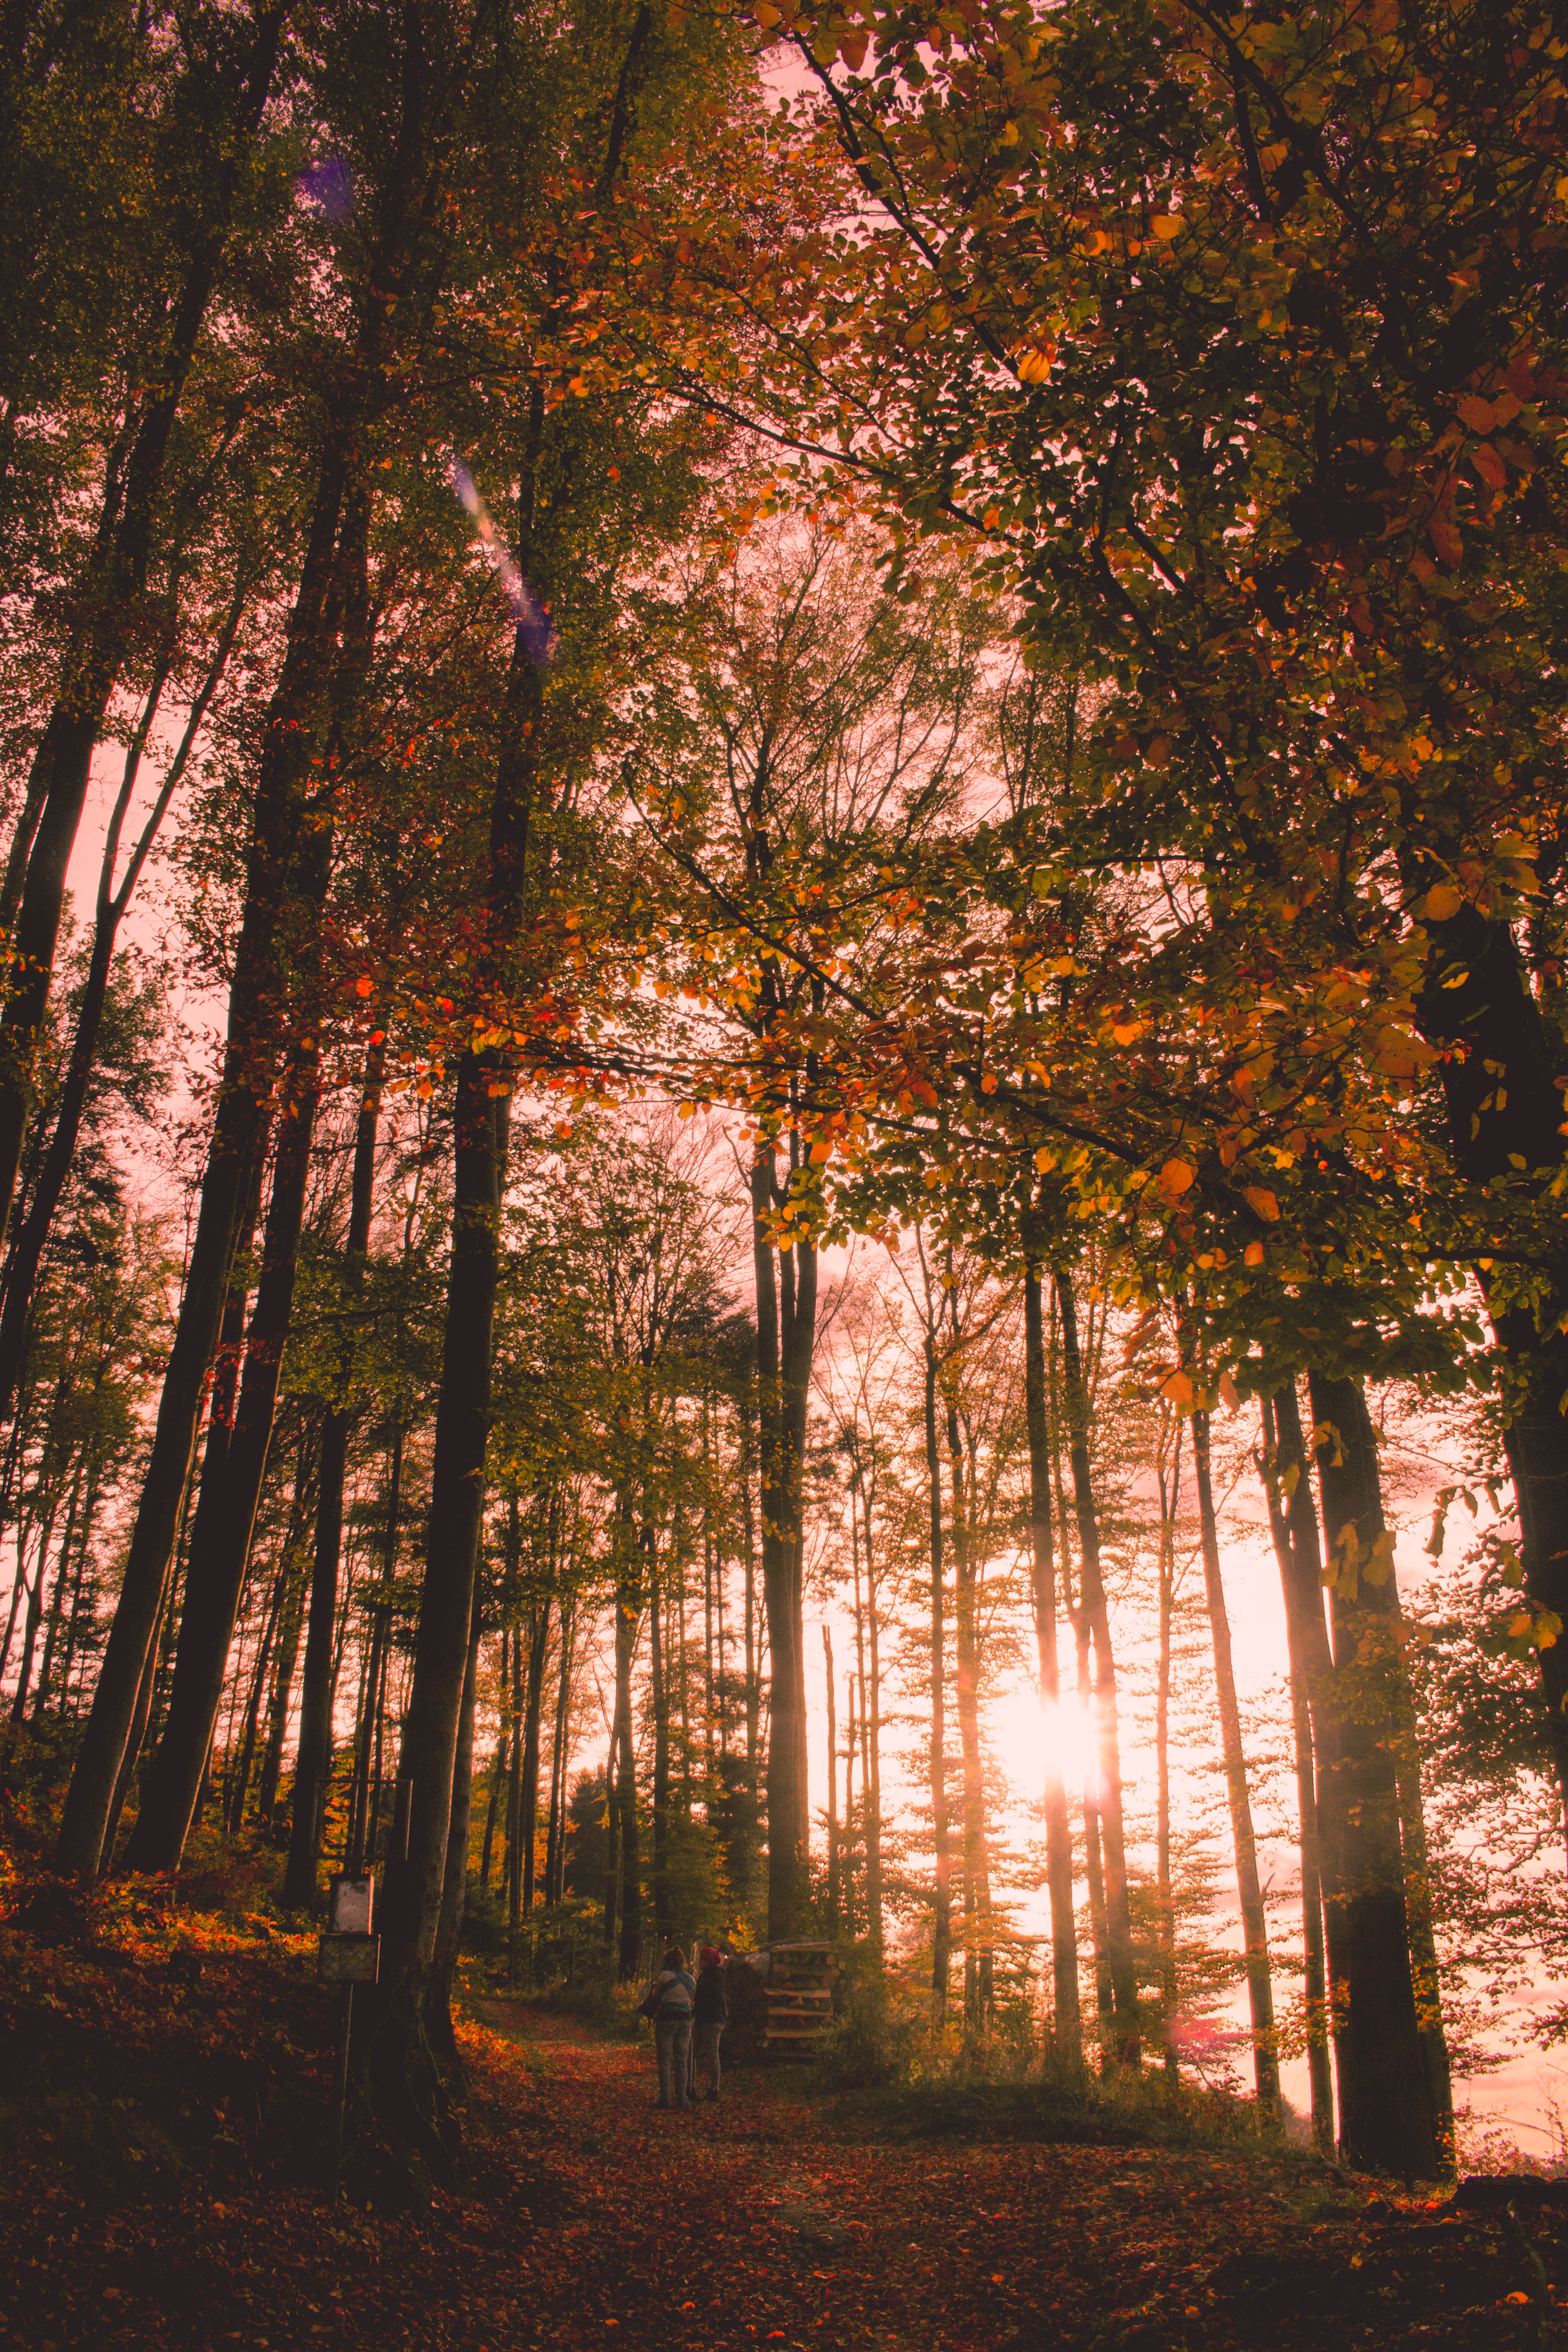
tree, forest, nature, Northern hardwood forest, woodland, natural environment, natural landscape, temperate broadleaf and mixed forest, leaf, sunlight, grove, deciduous, biome, woody plant, atmospheric phenomenon, old growth forest, autumn, light, plant, branch, tropical and subtropical coniferous forests, morning, spruce fir forest, temperate coniferous forest, trunk, sky, wood, state park, landscape, evening, valdivian temperate rain forest, Tints and shades